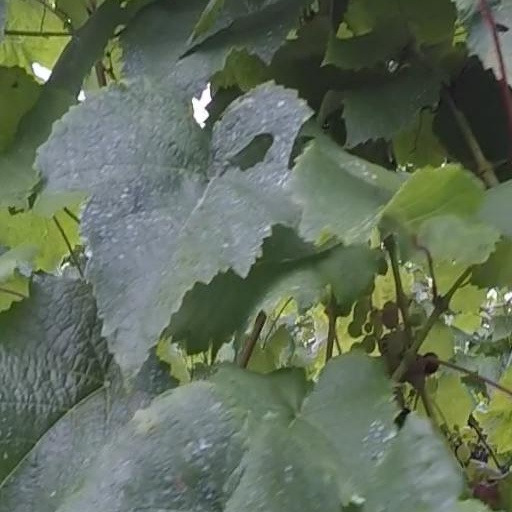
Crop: grape